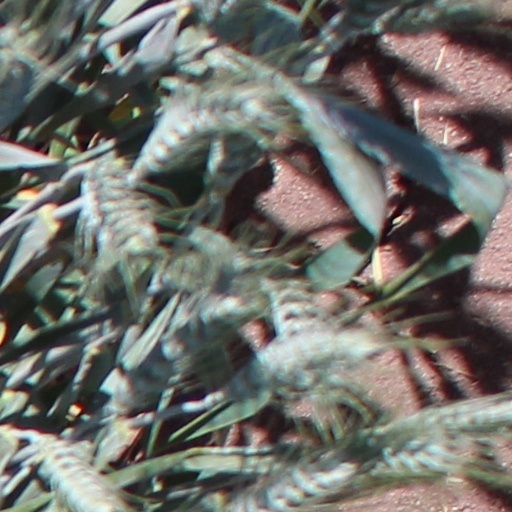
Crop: wheat